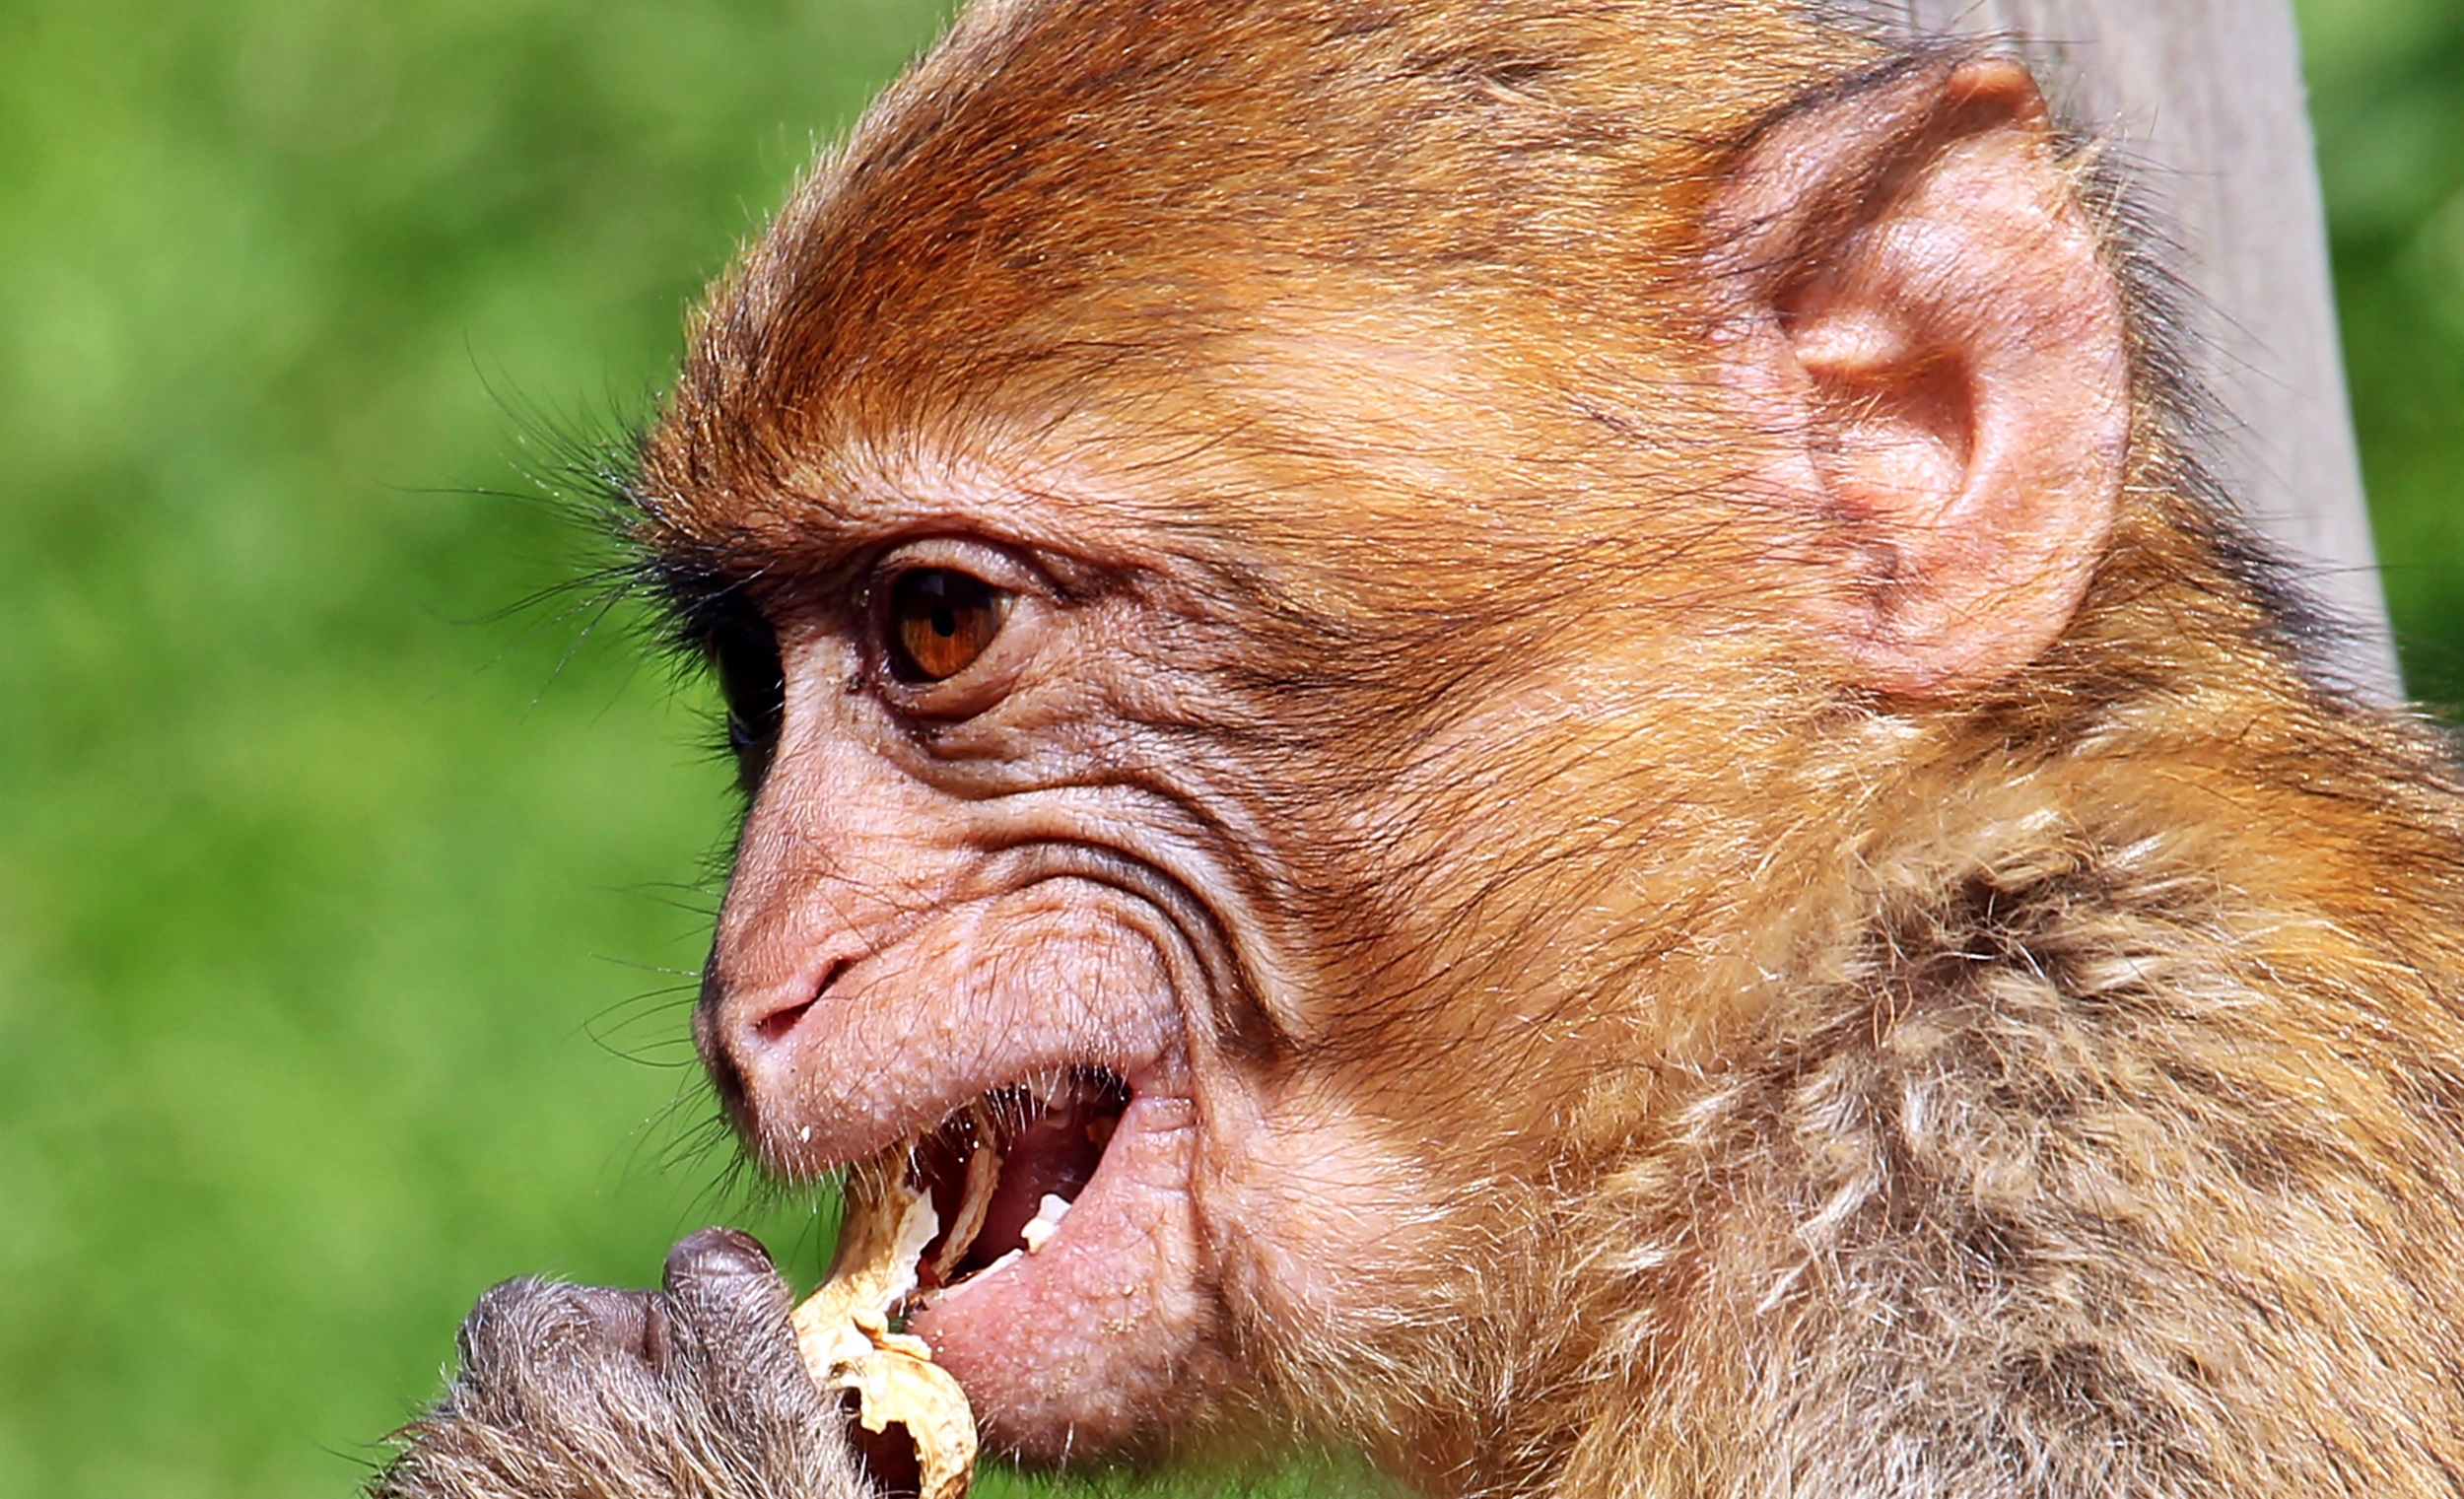
hand, nature, animal, wildlife, portrait, brown, mammal, close, monkey, eat, fauna, primate, chimpanzee, close up, wild animal, nose, orangutan, head, vertebrate, creature, exotic, animal world, wildlife photography, macaque, peanut, young animal, old world monkey, animal recording, barbary ape, eat peanut, great ape